Bodhisattva vow

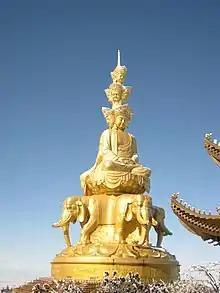
Statue of Bodhisattva Samantabhadra, Mount Emei, China

In the "Avataṃsaka Sūtra", Samantabhadra makes ten vows which are an important source for East Asian Buddhism. Samantabhadra's vows also appear in the "Samantabhadra-caryā-praṇidhānam," which is often appended to the end of the "Avataṃsaka" but originally circulated as an independent text.